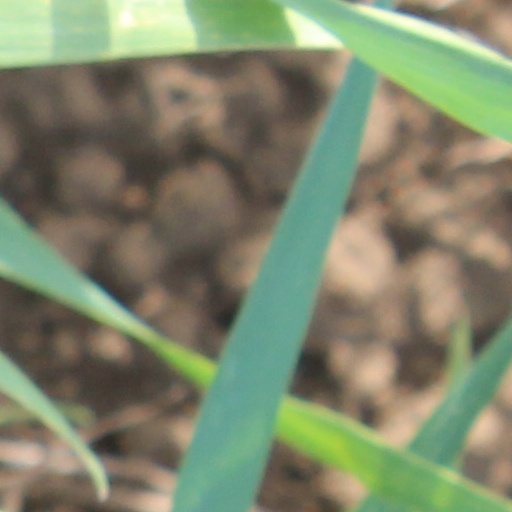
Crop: wheat